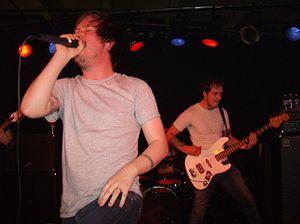
Funeral for a Friend, abrégé FFAF, est un groupe de post-hardcore britannique, originaire de Bridgend, Pays de Galles. Formé en 2001, il se compose du chanteur Matthew Davies-Kreye, du guitariste Kris Coombs-Roberts, du guitariste Gavin Burrough, du bassiste Richard Boucher et du batteur Pat Lundy.